Saki Nakajima (singer)

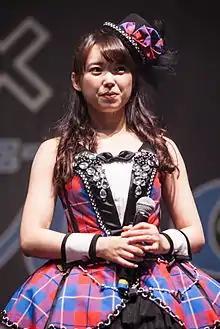
Nakajima at Japan Expo 2014

is a Japanese singer and actress. She was a member of Cute, a Japanese pop group within Hello! Project.